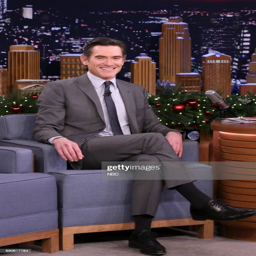
actor during an interview --